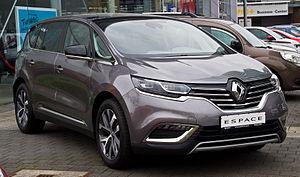
La Renault Espace est une gamme d'automobile monospace du constructeur français Renault. Elle est lancée en 1984, en 1991 puis en 1996, renouvelée en 2002 et enfin depuis 2015.